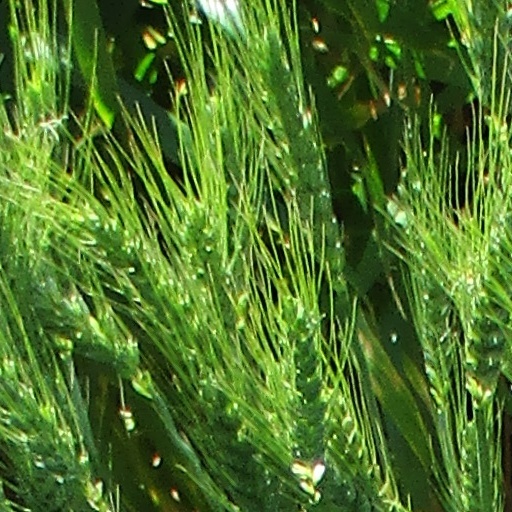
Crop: wheat